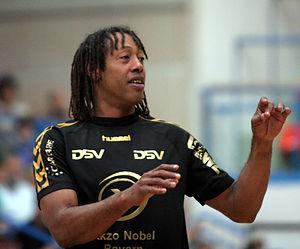
La section handball du Paris Saint-Germain est un club français de handball basé à Paris.